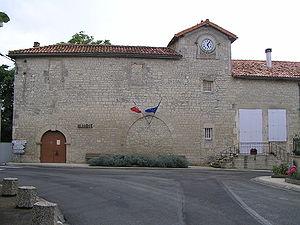
mairie de Villognon